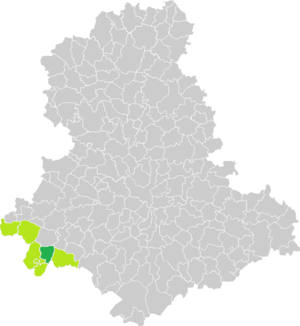
Carte de situation de la commune de La Chapelle-Montbrandeix (en vert foncé) dans le votre Canton (en vert clair) sur une carte des communes de la Haute-Vienne
La Chapelle-Montbrandeix est une commune française située dans le département de la Haute-Vienne en région Nouvelle-Aquitaine.